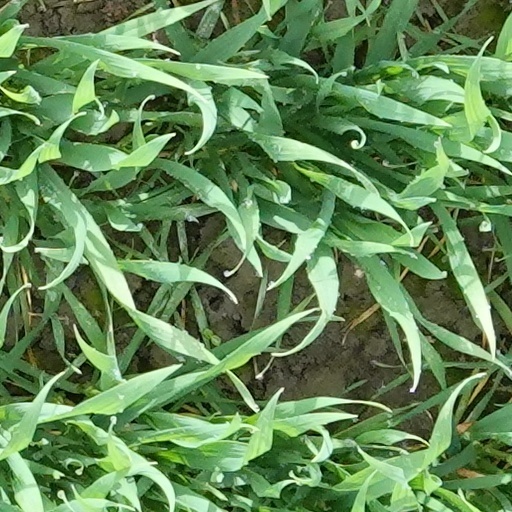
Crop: wheat